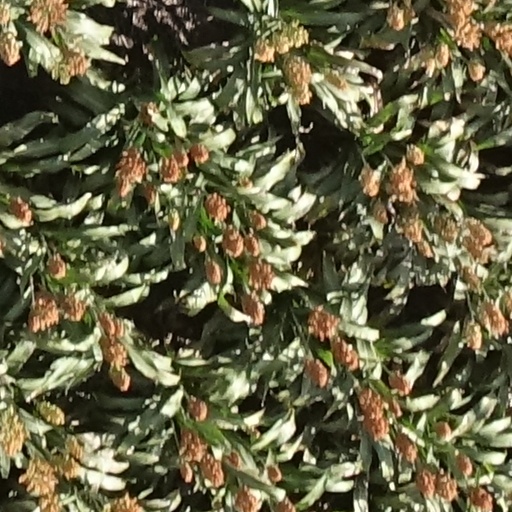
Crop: sorghum